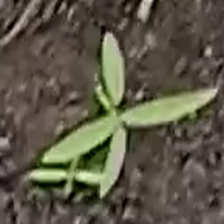
Weed species: Moti_dudhi(Euphorbia_geneculata_L)